Erling Kittelsen

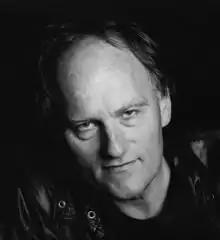

Erling Kittelsen (born 10 April 1946, Vennesla) is a Norwegian poet, novelist, children's writer, playwright and translator. He made his literary debut in 1970 with the poetry collection "Ville fugler". Kittelsen was part of the poetic action group "Stuntpoetene" during the 1980s, along with Jón Sveinbjørn Jónsson, Triztán Vindtorn, Arne Ruste, Thorvald Steen, Karin Moe, Torgeir Rebolledo Pedersen and others.